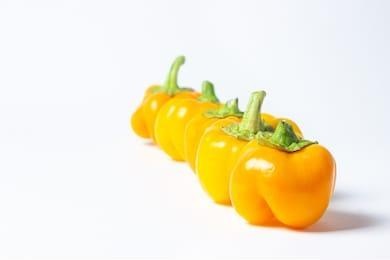
Label: capsicum